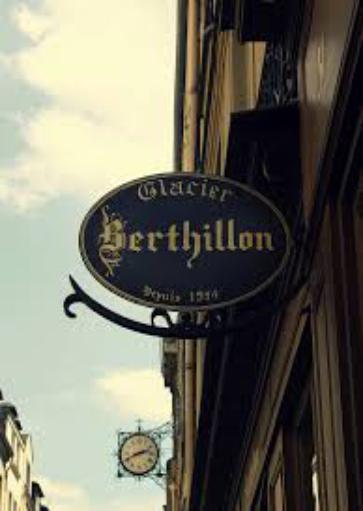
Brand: Berthillon
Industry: Food